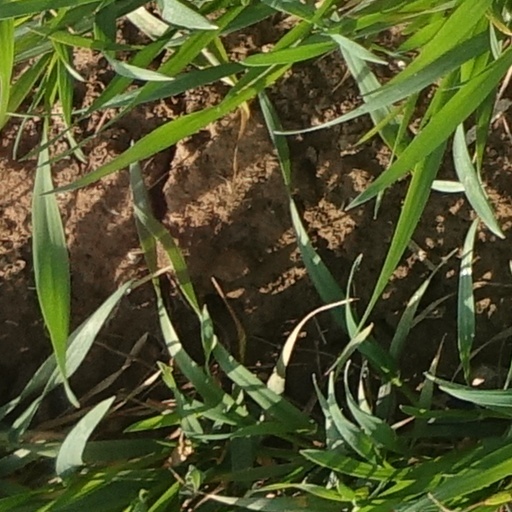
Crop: wheat